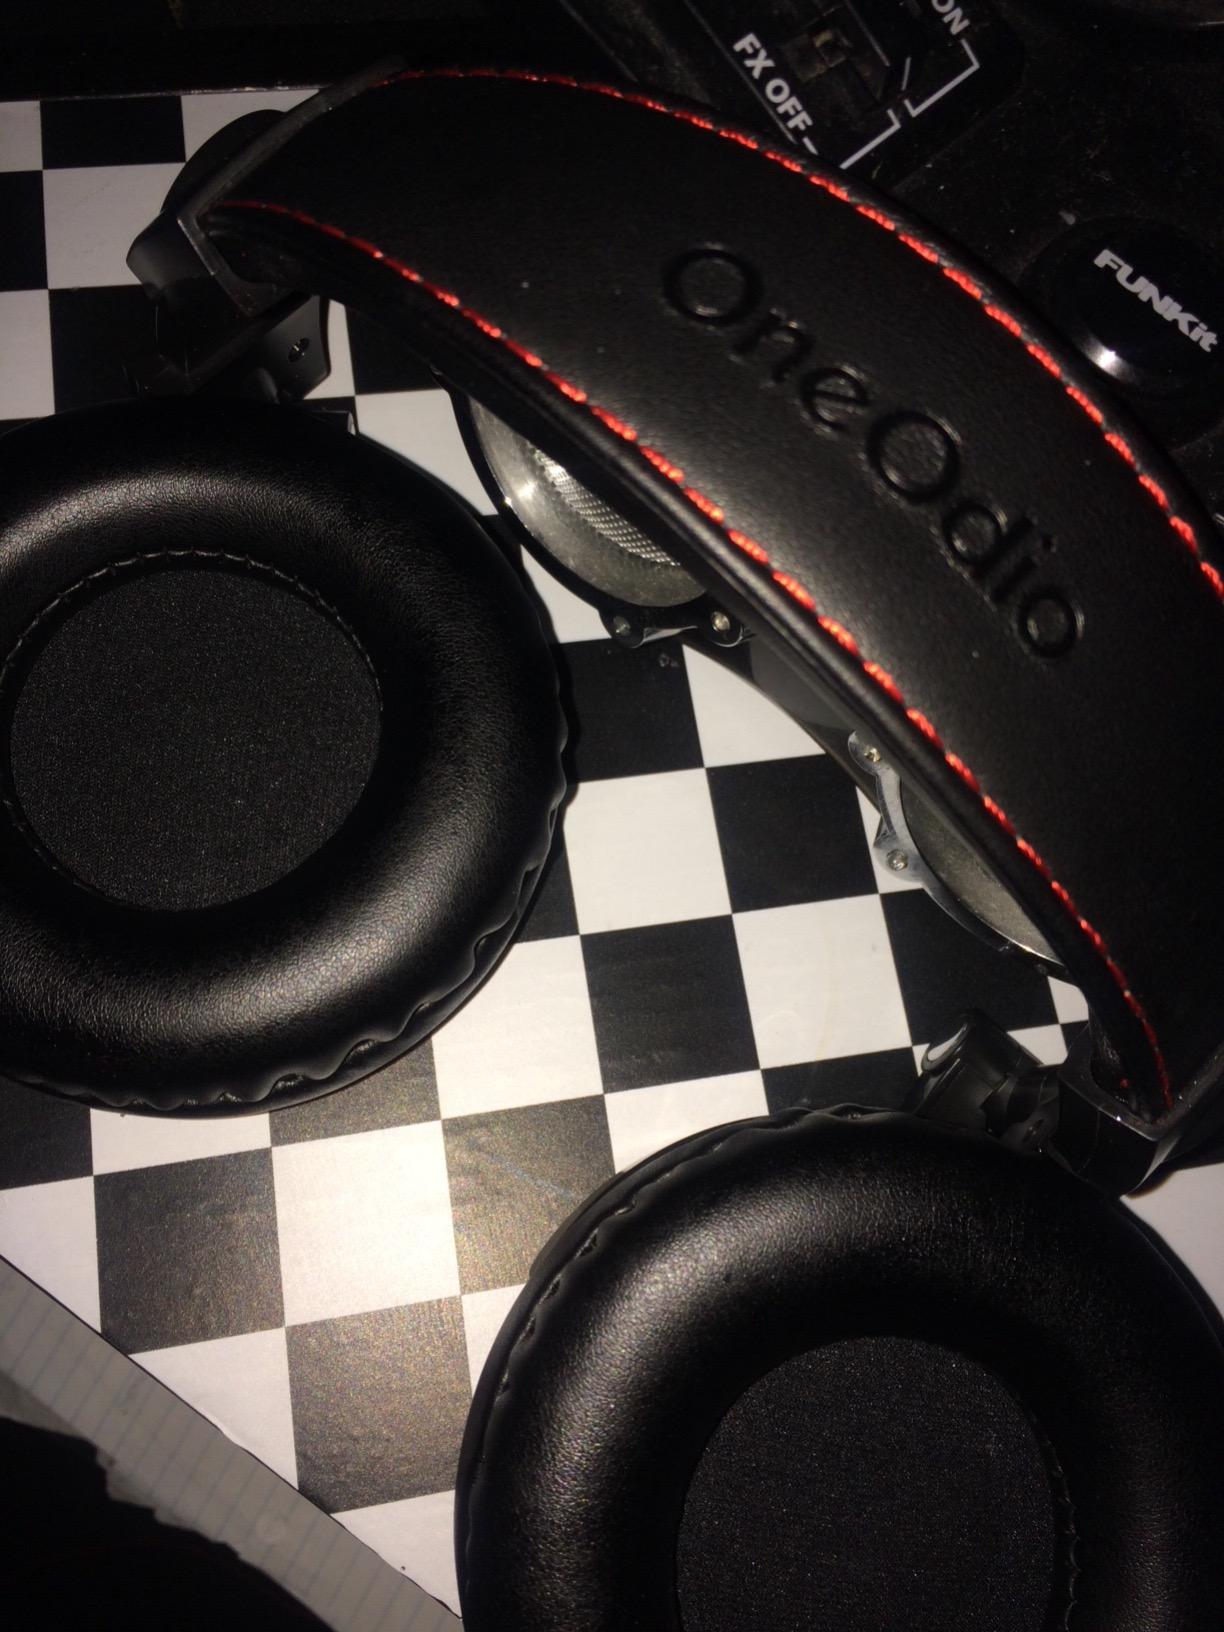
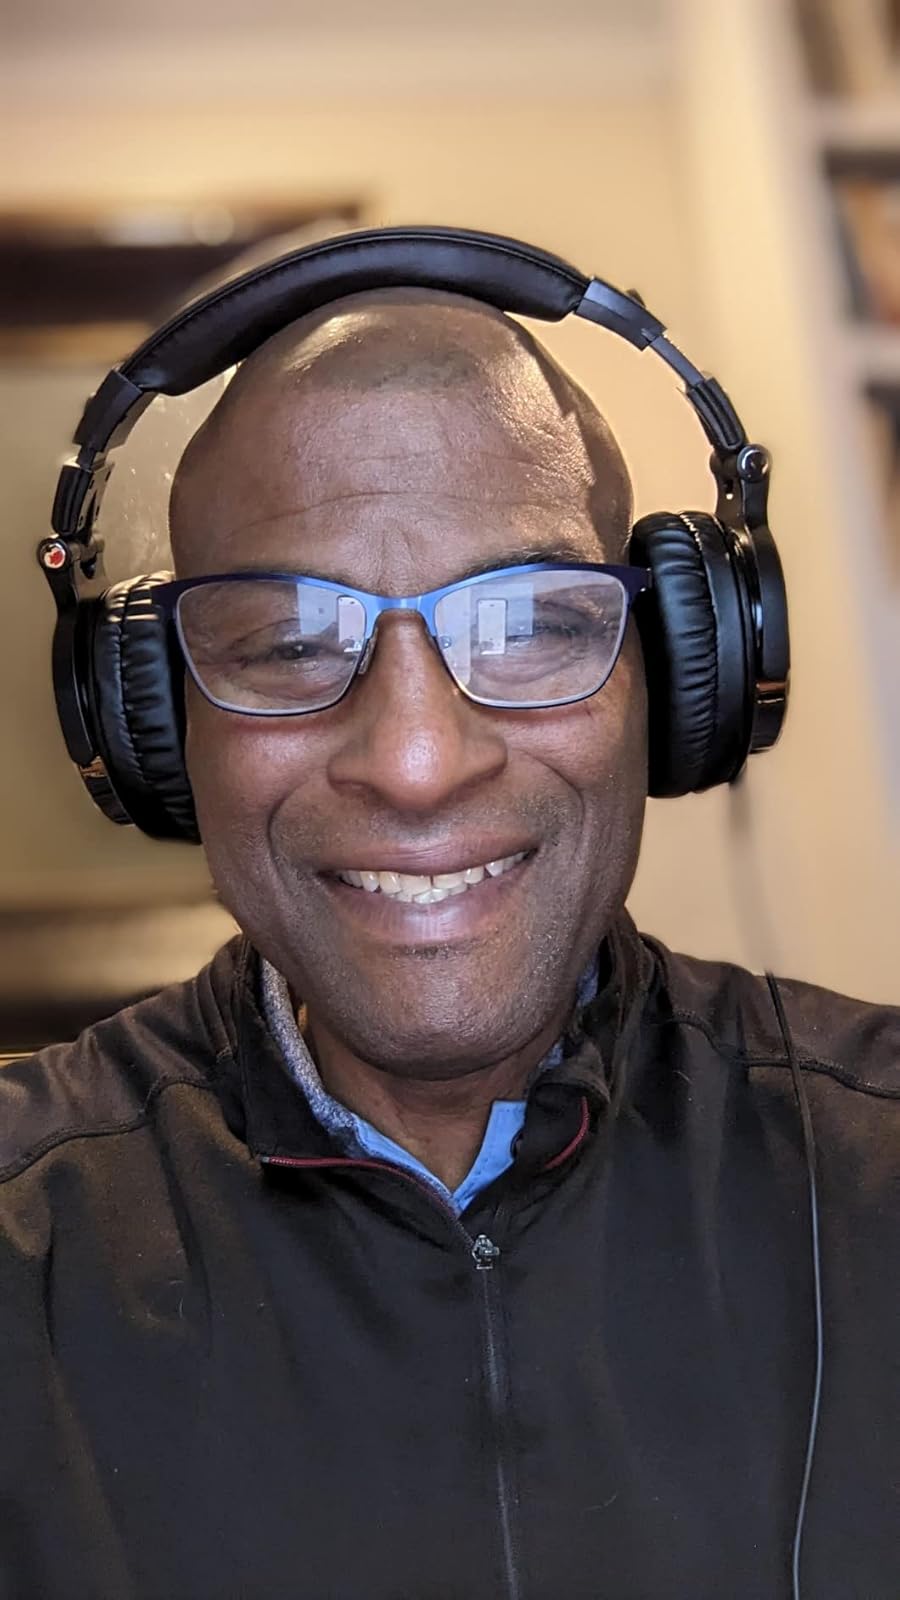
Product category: headphones
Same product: yes